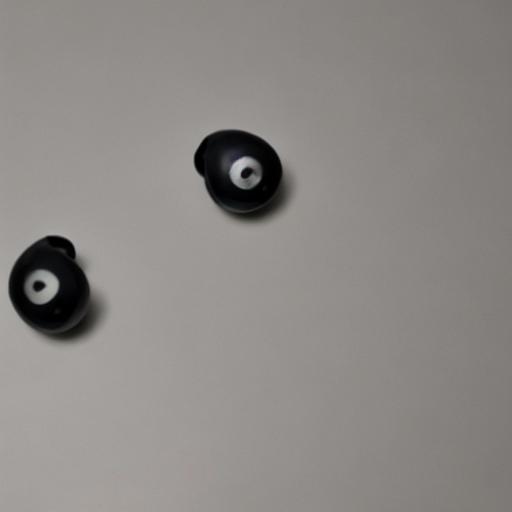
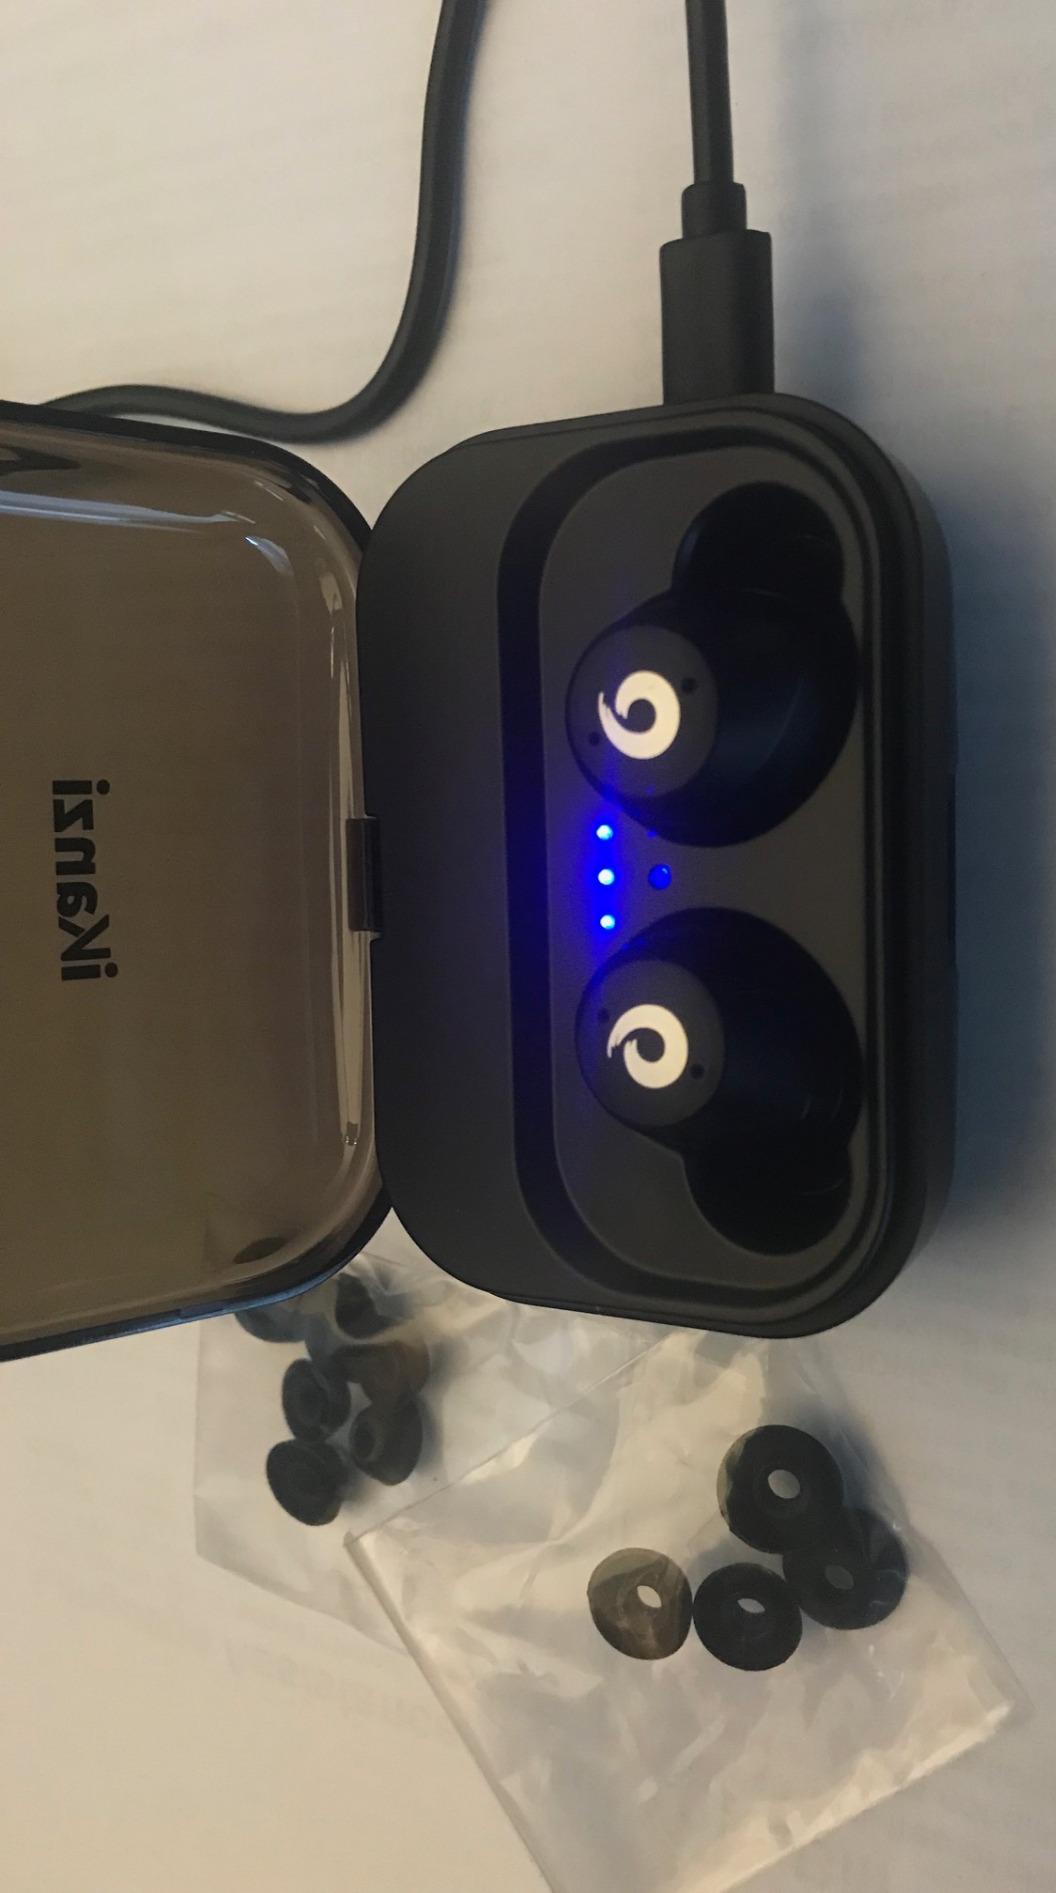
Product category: earbuds
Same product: no